Vienna Festival

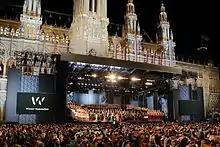
Opening Ceremony Wiener Festwochen 2014

The Vienna Festival (Wiener Festwochen) is a culture festival that takes place in Vienna for five or six weeks in May and June every year. The Vienna Festival was established in 1951, when Vienna was still occupied by the four Allied powers.